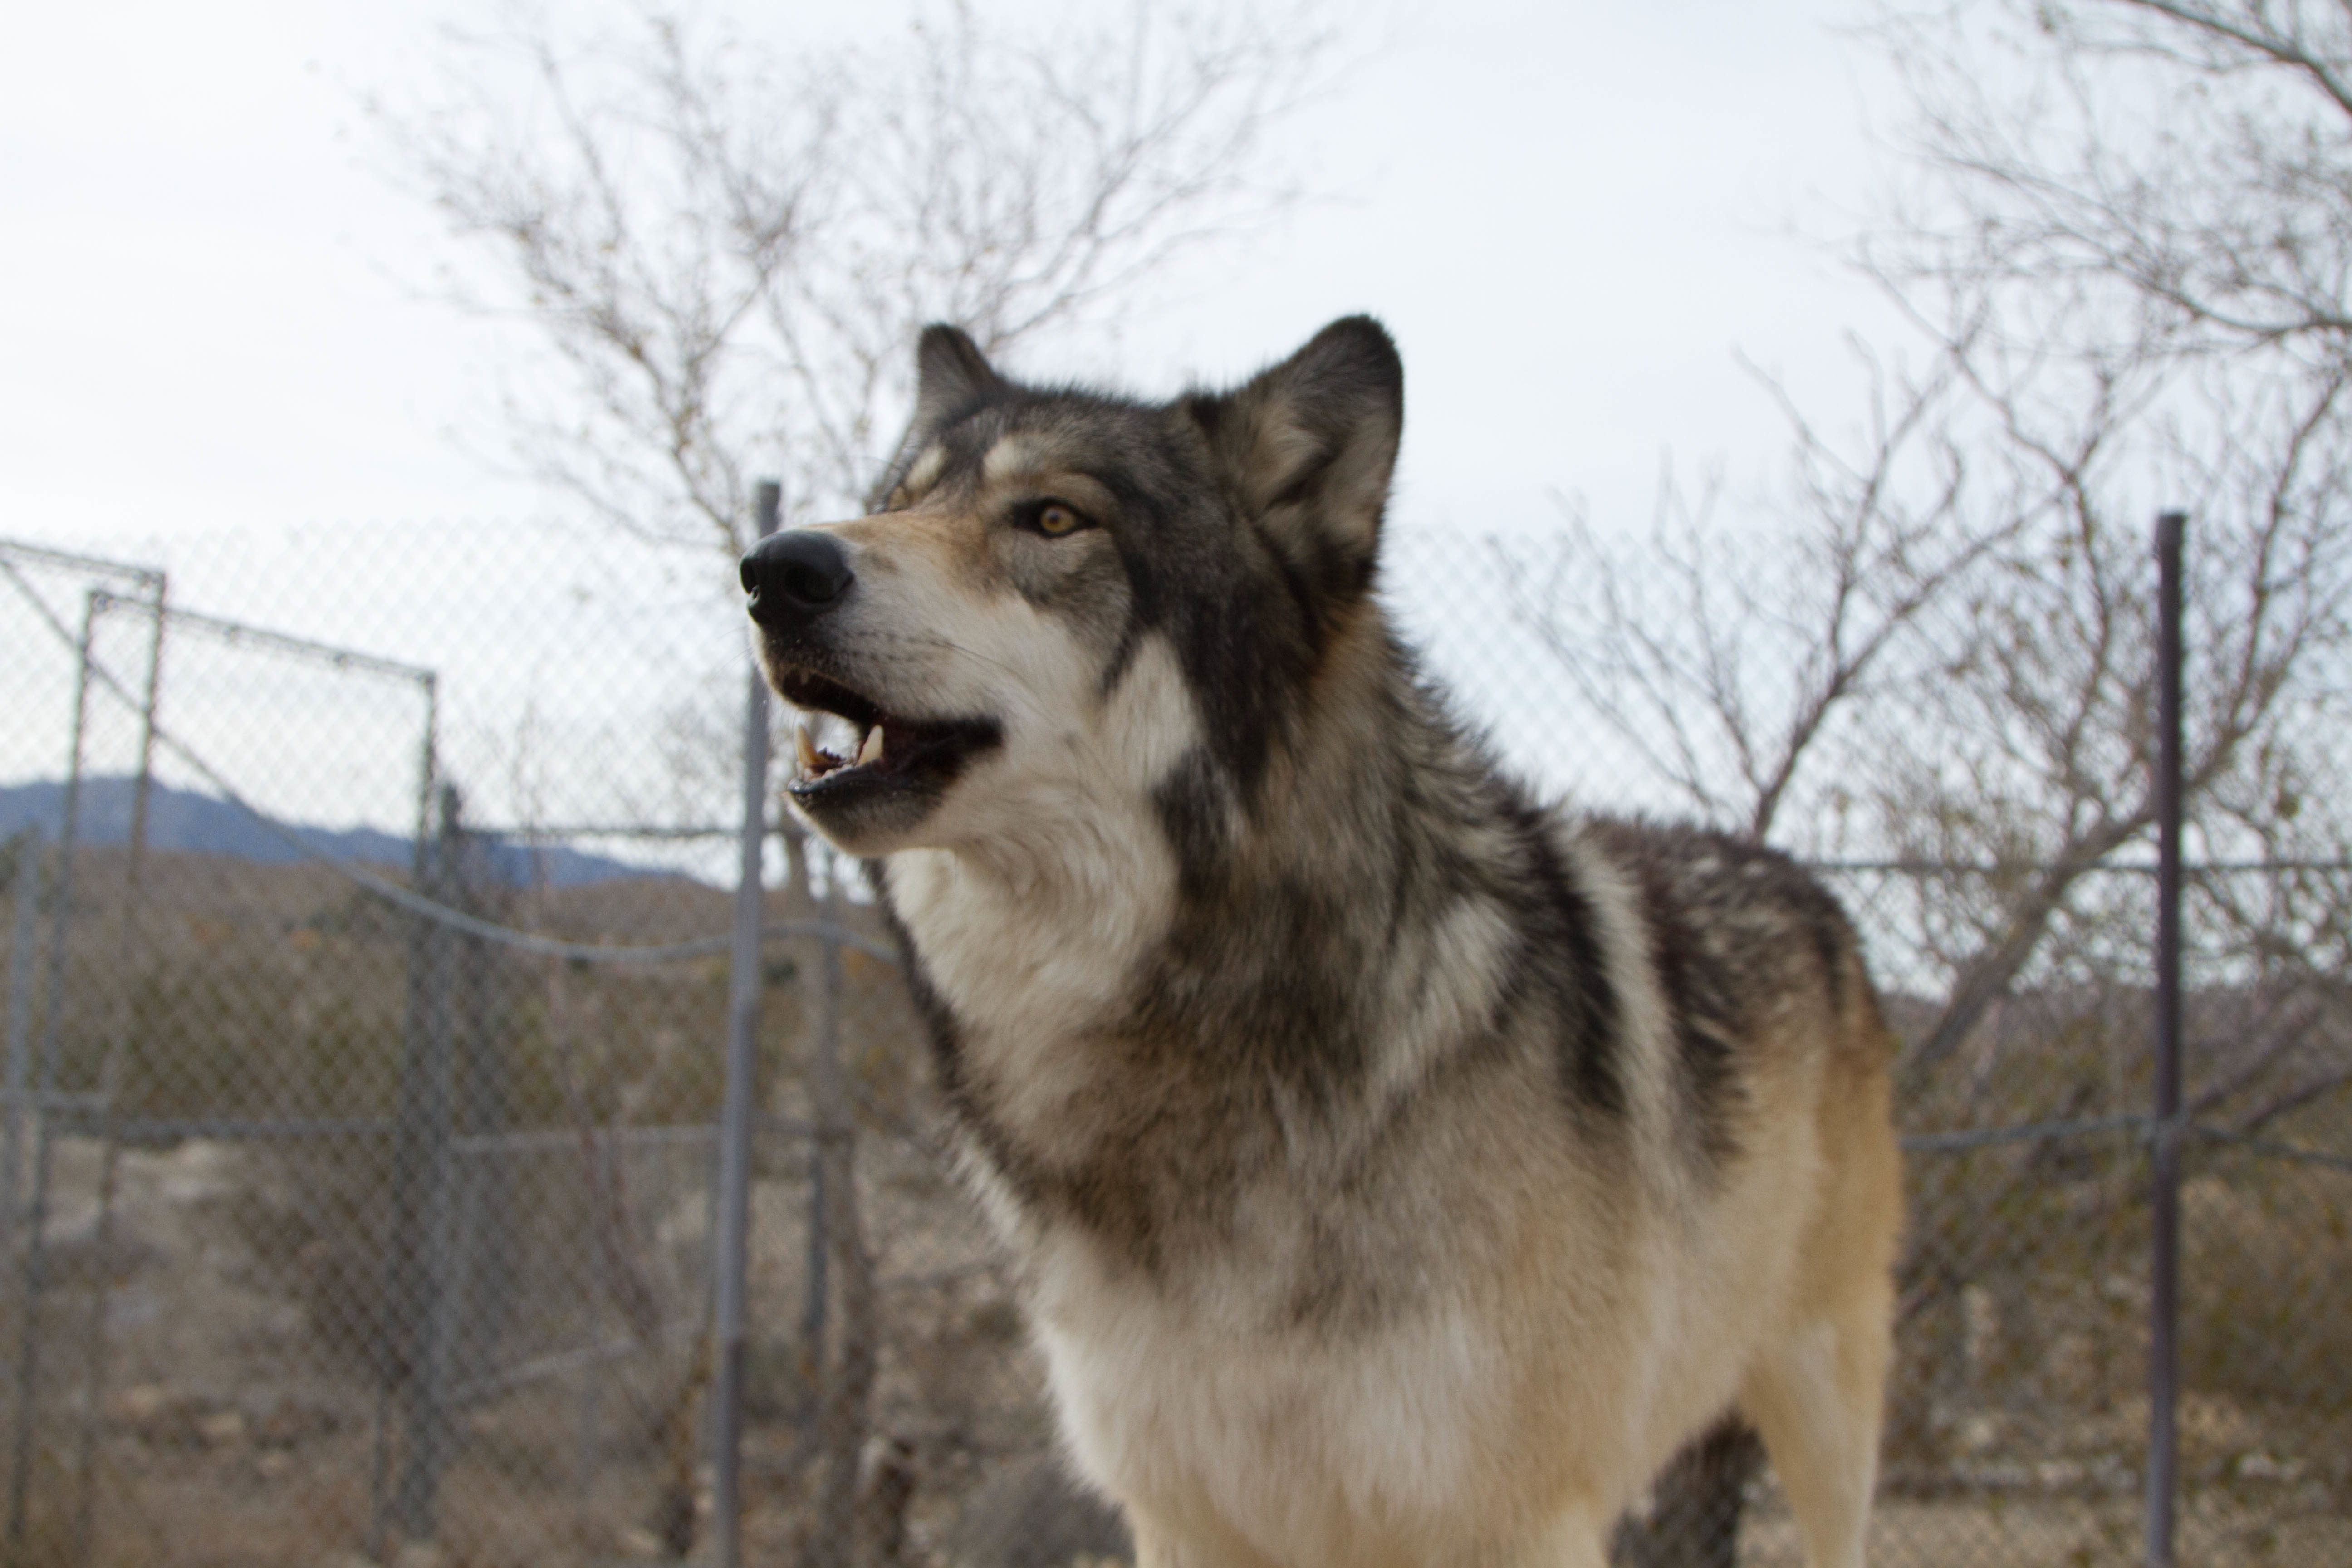
dog, mammal, wolf, vertebrate, dog breed, alaskan malamute, dog like mammal, saarloos wolfdog, wolfdog, czechoslovakian wolfdog, carnivoran, dog breed group, greenland dog, east siberian laika, west siberian laika, j mthund, dog crossbreeds, shiloh shepherd dog, tamaskan dog, norwegian elkhound, northern inuit dog, caucasian shepherd dog, native american indian dog, east european shepherd, eurasier